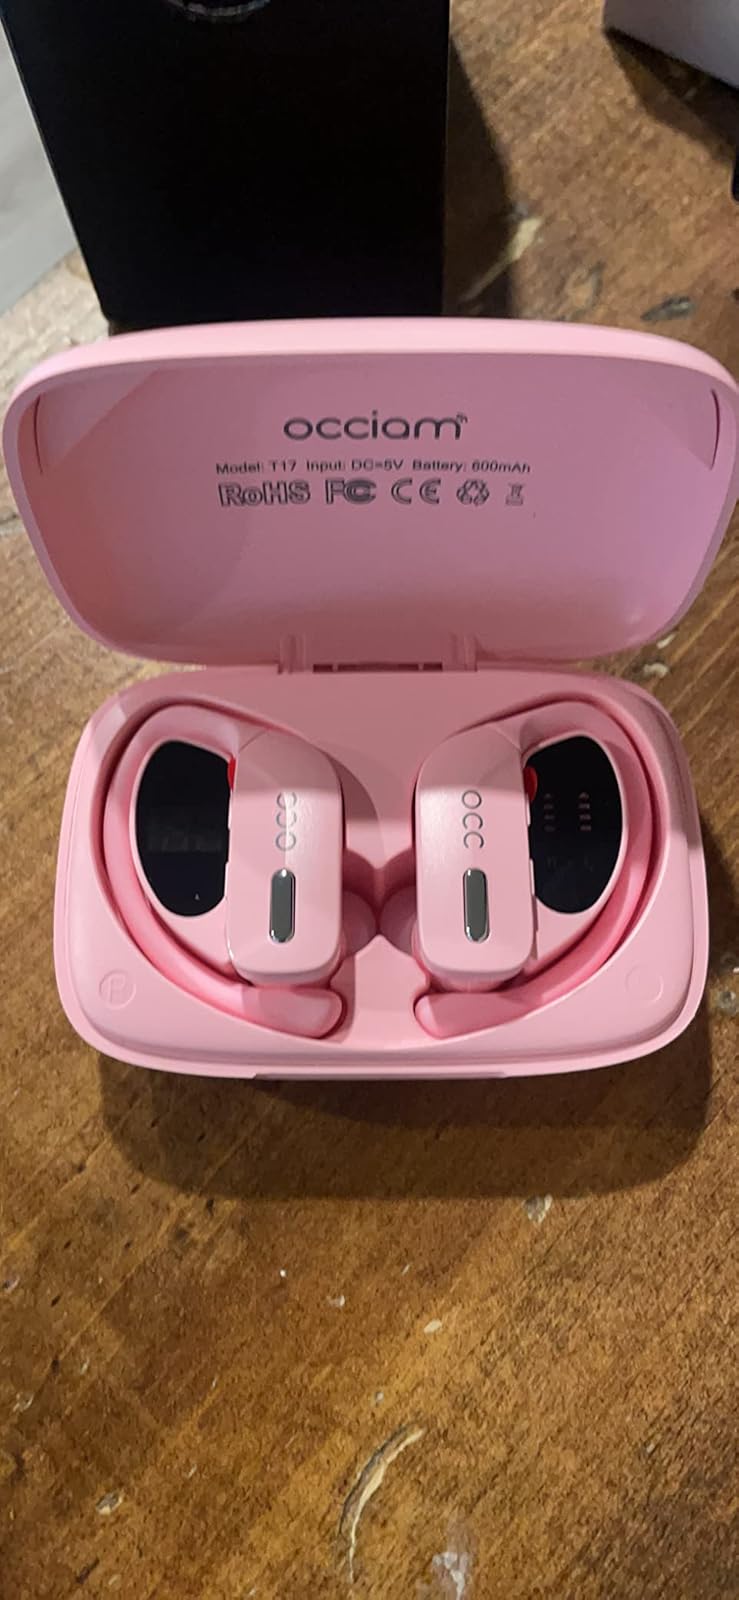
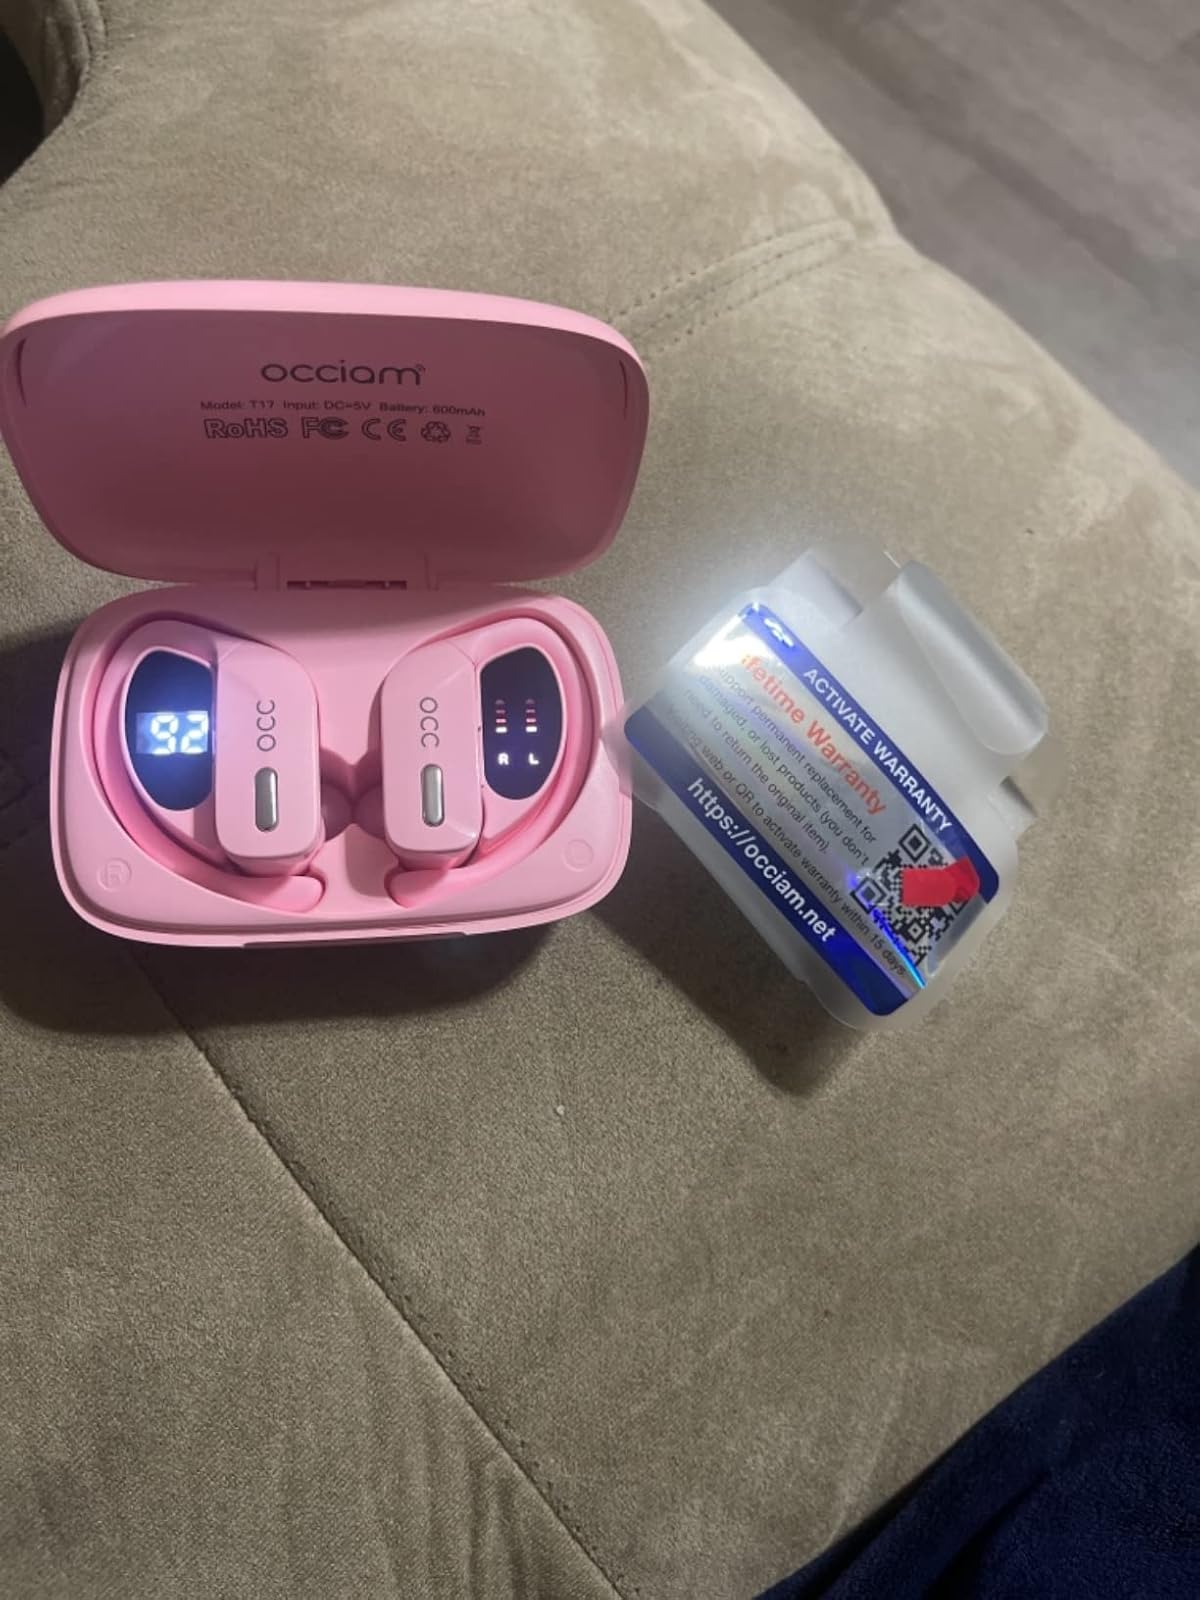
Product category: earbuds
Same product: yes